2022 Haitian fuel protests

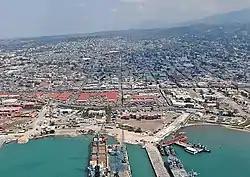
Aerial view of Port-au-Prince, 2010

Protests erupted in Haiti on 14 September 2022 in response to rising energy prices and the rising cost of living. Following an announcement by the acting prime minister of Haiti, Ariel Henry, on 11 September that the government would be ending fuel subsidies and that the price of petroleum products would be increasing, demonstrations in the capital city of Port-au-Prince escalated to a riot on 14 September. Protests caused various institutions to temporarily close, including the embassies of Spain and France, and banks. Some protesters also attacked the homes of politicians (including the home of opposition leader André Michel), businesses, and looted UNICEF warehouses containing humanitarian aid. The United Nations stated that they lost $6,000,000 worth of supplies.